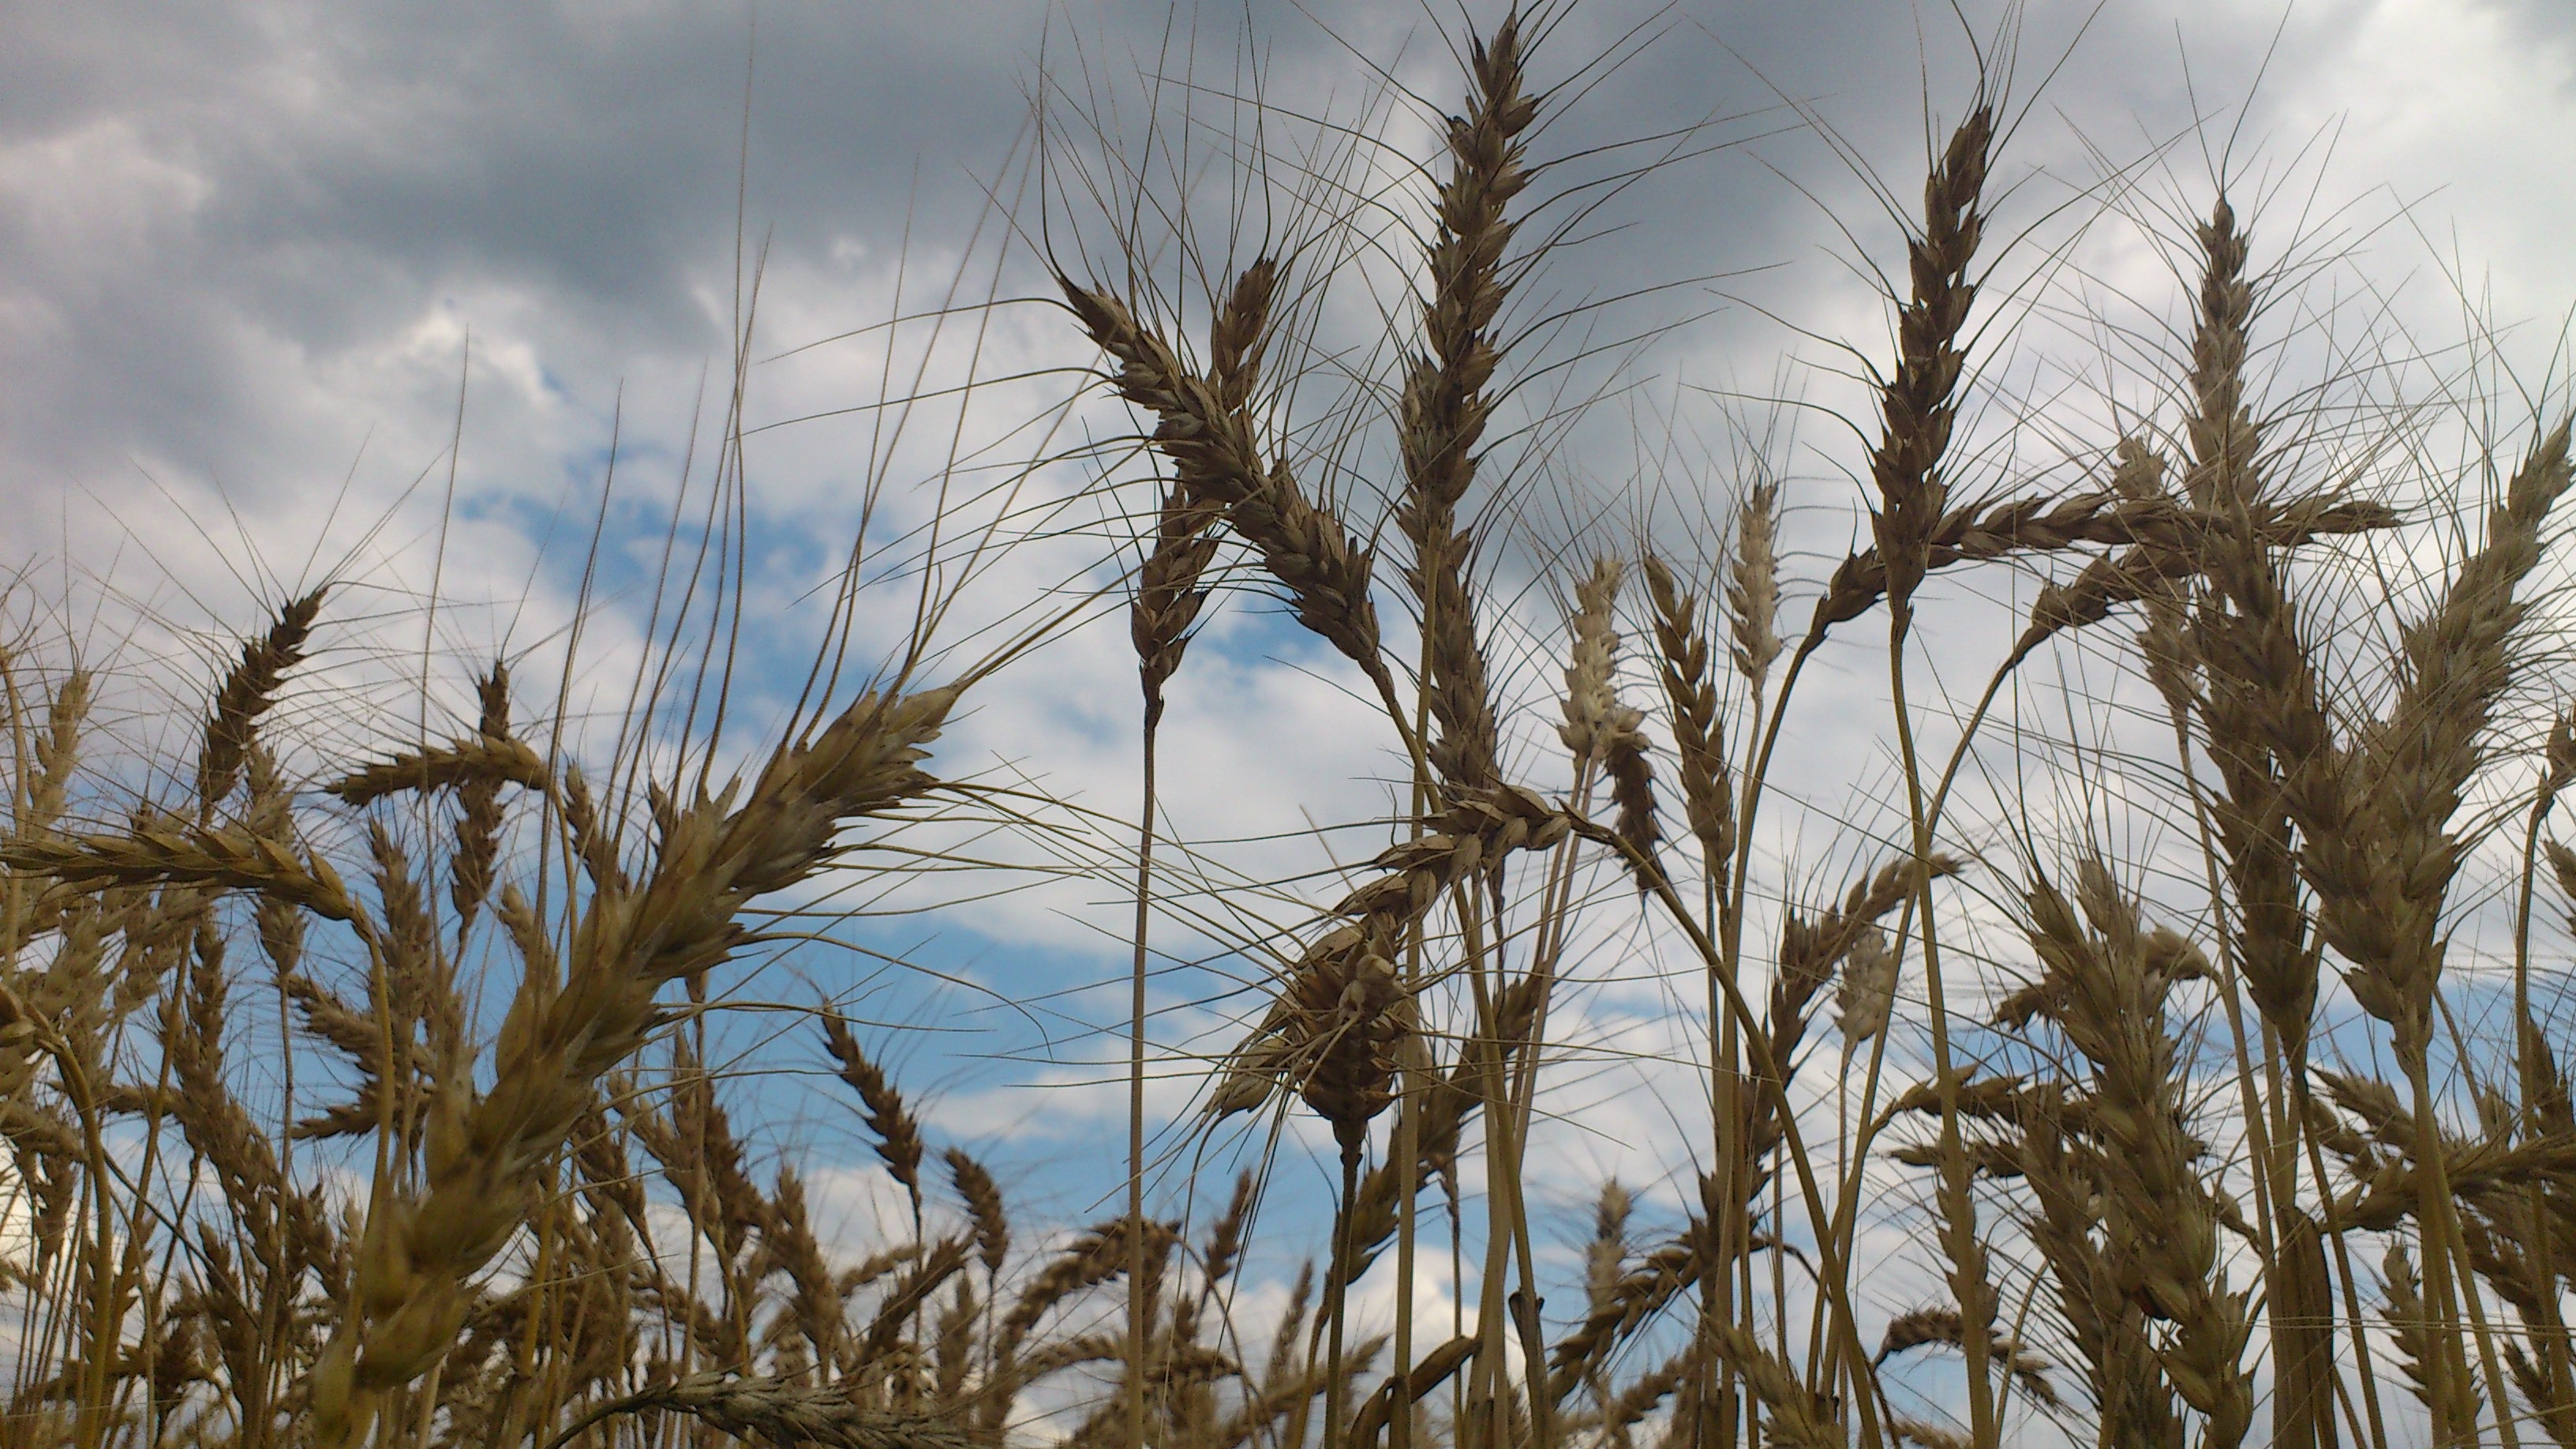
tree, nature, grass, branch, cloud, plant, sky, field, meadow, wheat, prairie, sunlight, morning, wind, flowering plant, grass family, woody plant, land plant, phragmites